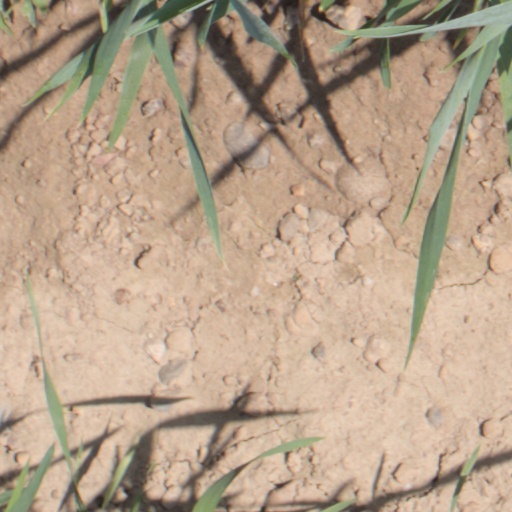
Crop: wheat